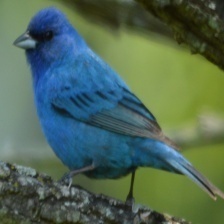
Species: INDIGO BUNTING
Scientific name: PASSERINA CYANEA
ImageNet parent category: indigo_bunting